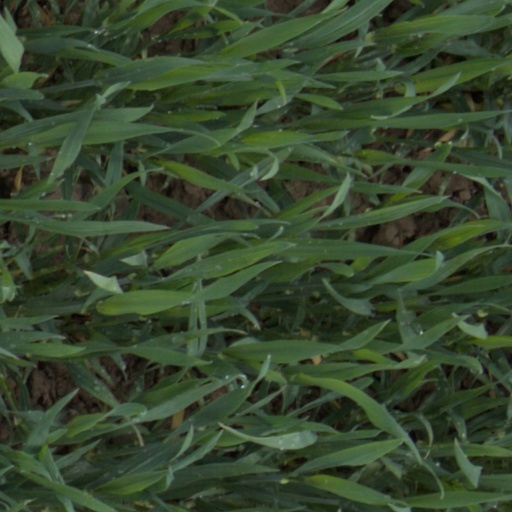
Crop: wheat